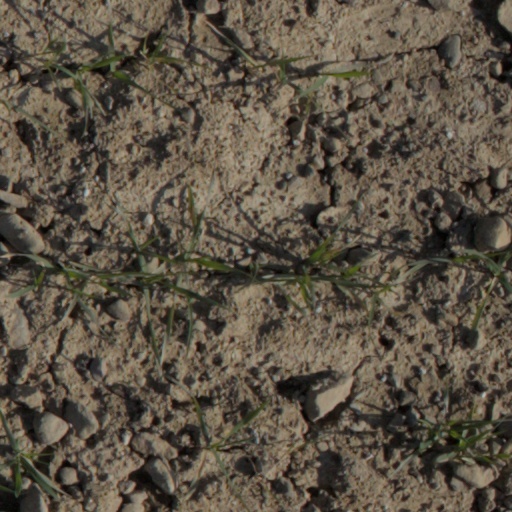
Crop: wheat